Sugar Ray Seales

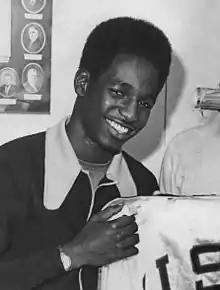
Sugar Ray Seales

Seales was a product of the Tacoma Boys Club amateur boxing program, and was coached by Joe Clough.